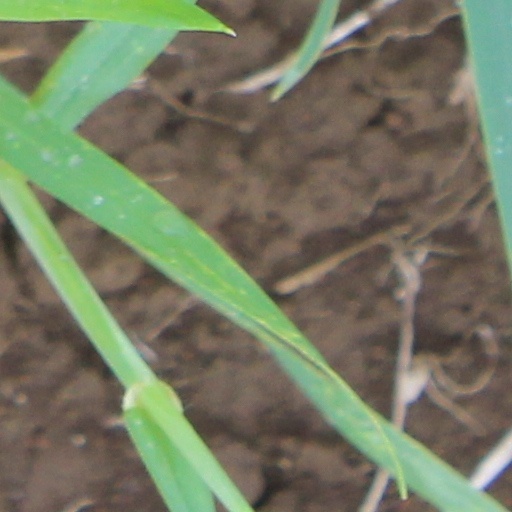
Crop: wheat